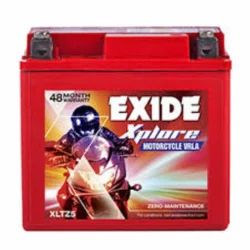
Label: Car_Batteries